Boulevard Line

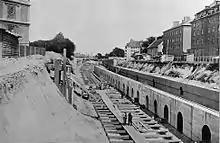
Construction of the Boulevard Line between Sølvgade and Stokhusgade in 1914

It opened in 1917, allowing services on the Coast Line and the Klampenborg Line to extend to Copenhagen Central Station. The line became part of the S-train network on 15 May 1934.